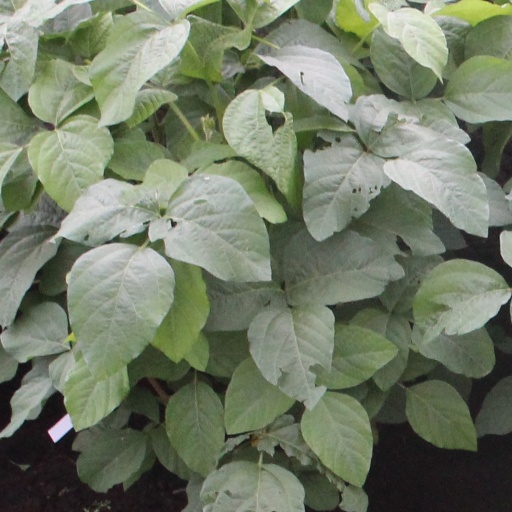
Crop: soybean